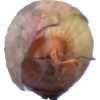
Label: onion